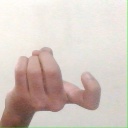
अक्षर: ज